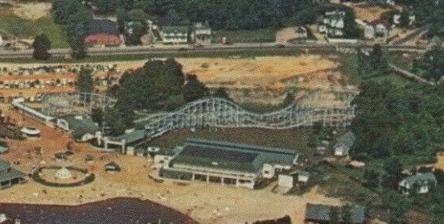
Building: Jack Rabbit (Clementon Park)
Country: United States of America
Year built: 1919
Roller coaster Jack Rabbit Clementon Park Location Clementon Park Coordinates 39°48′14.6″N 74°59′03.8″W / 39.804056°N 74.984389°W / 39.804056; -74.984389 Status Removed Opening date 1919 ( 1919 ) Closing date 2002 ( 2002 ) General statistics Type Wood Manufacturer Philadelphia Toboggan Coasters Designer John A. Miller Model Wooden Lift/launch system chain lift hill Height 50 ft (15 m) Drop 50 ft (15 m) Length 1,380 ft (420 m) Inversions 0 Jack Rabbit at RCDB Jack Rabbit was a wooden roller coaster located at Clementon Park in Clementon, New Jersey . Opening in 1919, built by Philadelphia Toboggan Coasters and designed by John A. Miller , the coaster was open for 81 years before closing to the public in 2002. The coaster then stood standing but not operating for years until eventually being demolished in 2007. It was one of the oldest roller coasters operating at the time of its closure. Incidents On August 5, 1998, a train derailed before the lift hill and hit the park's management office, injuring the three passengers in the front car. They were taken to the local hospital and later released. References ^ "JACK RABBIT Clementon Park & Splash. Before Clementon Park this roller coaster belonged to Woodlynne NJ where it stood till 1914 when the park came to an end due to a blaze that broke out World" . Ultimaterollercoaster.com . June 18, 2020 . ^ "WoC -> Roller Coaster Accidents" . labs.icb.ufmg.br .